Milton Cline

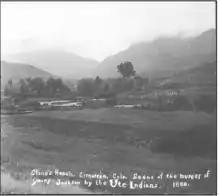
Early photo of "Then Cline Ranch"

After the Civil War, Cline moved west. Historical records list Cline as one of the first prospectors and founding settlers of the county and town seat of Ouray, Colorado. By 1875, Cline had travelled from Silverton to explore the area that would come to be known as Ouray.